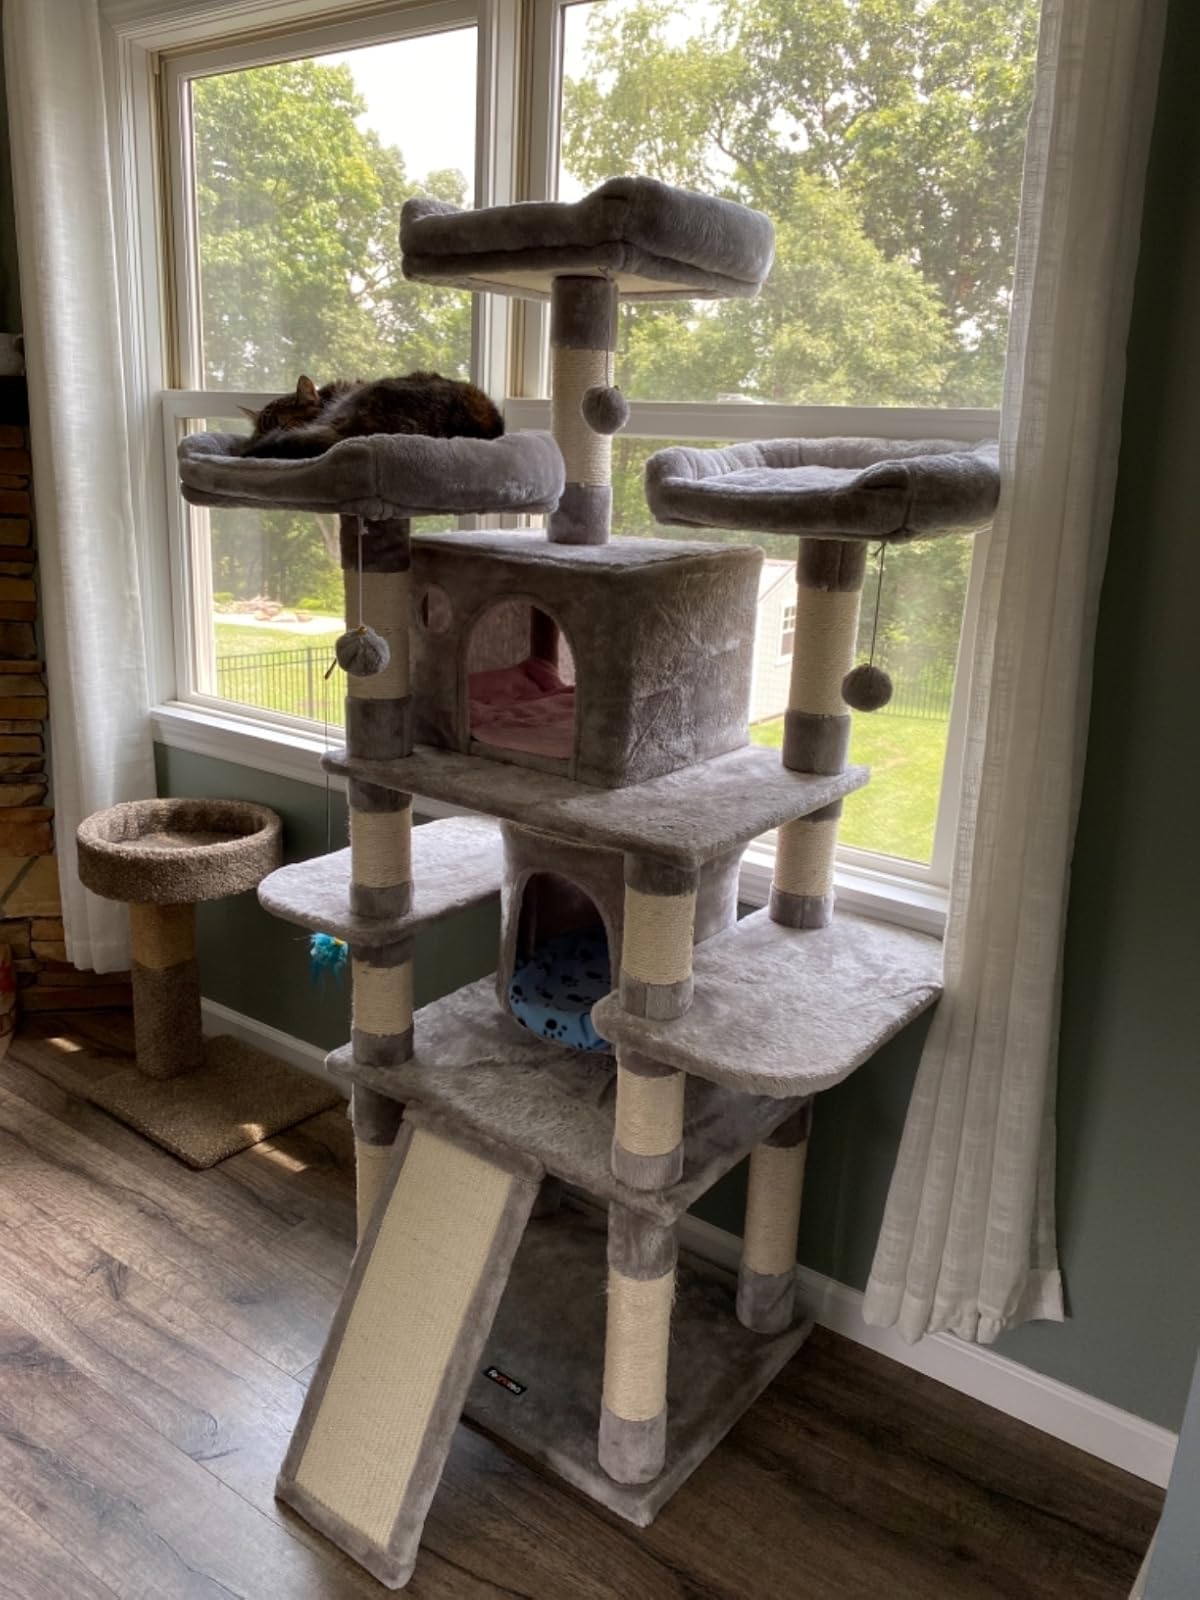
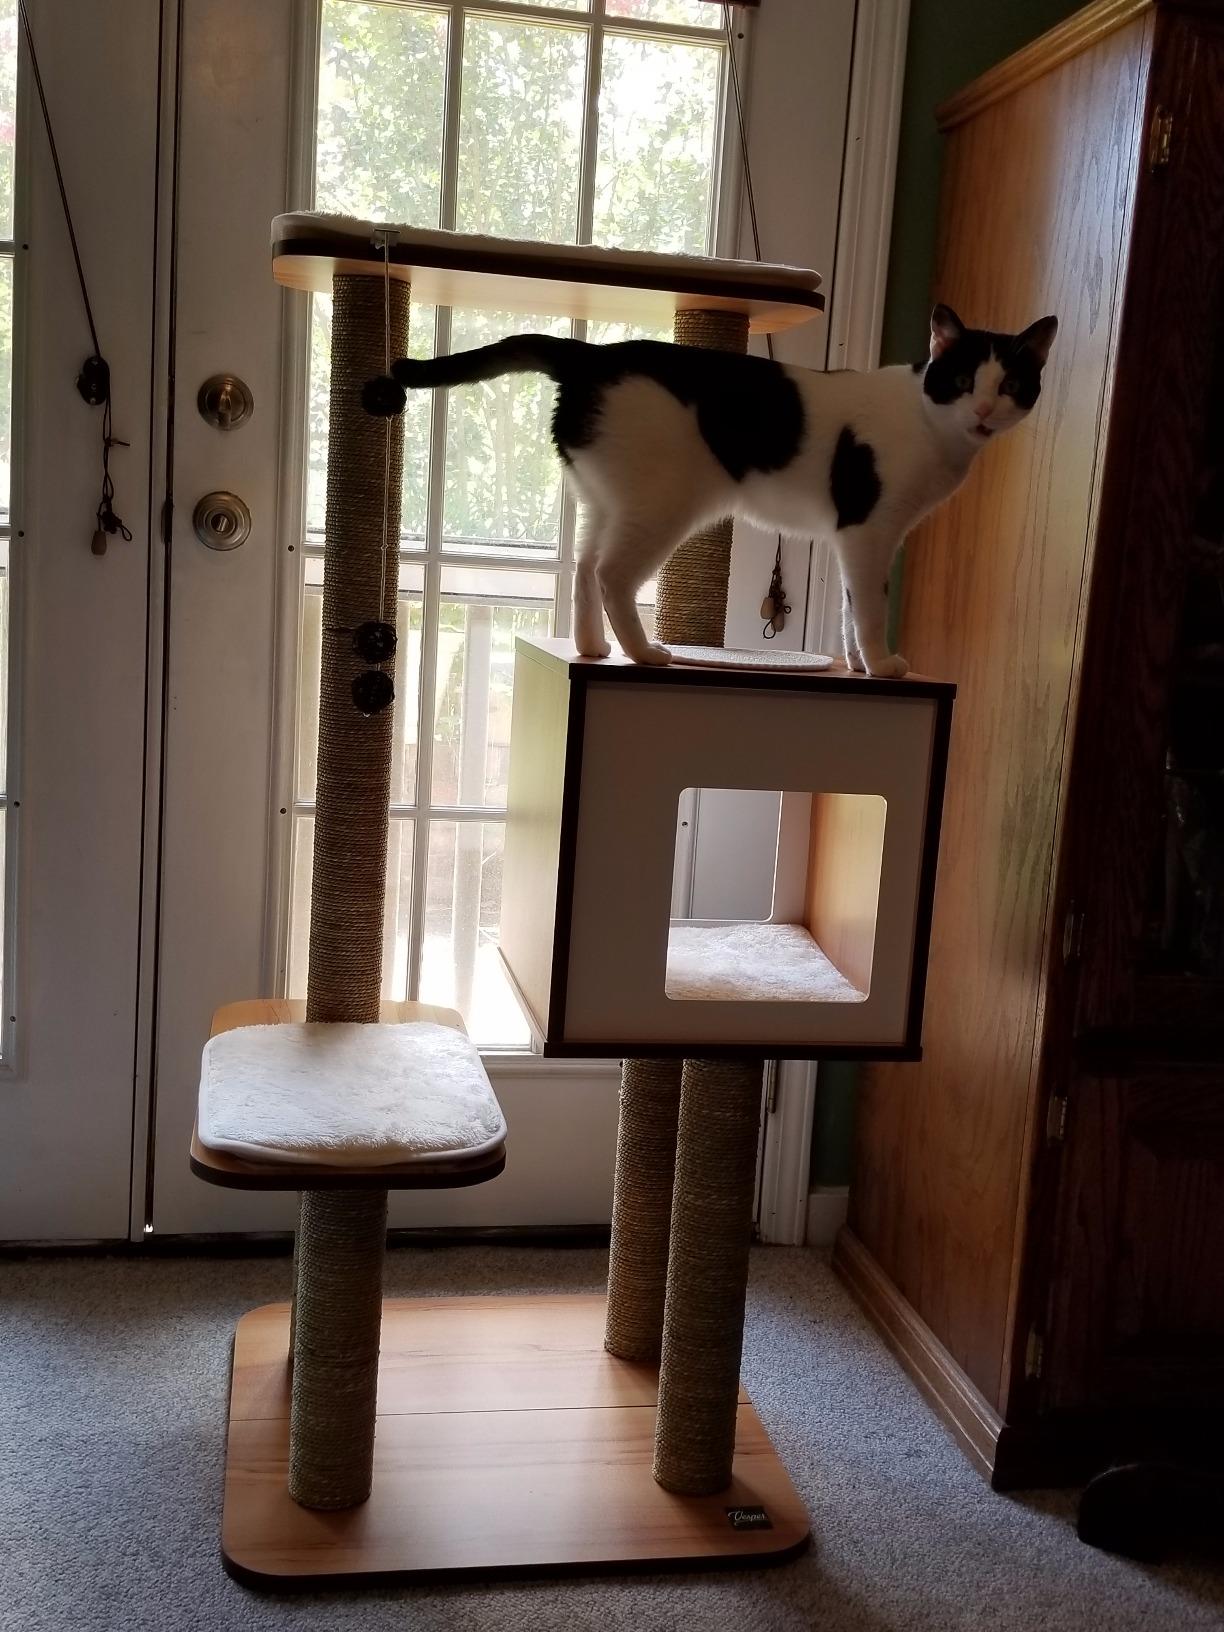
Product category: items_cat tree
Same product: no